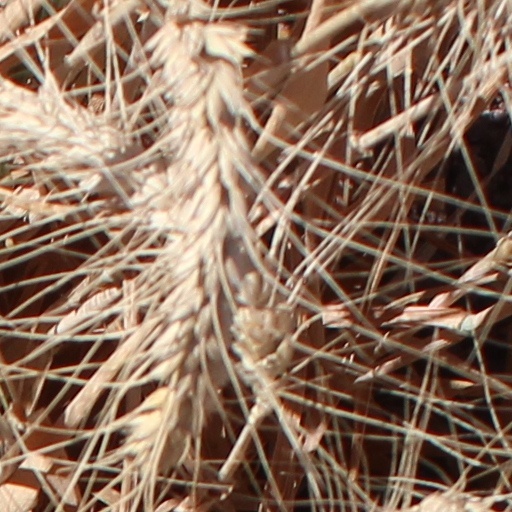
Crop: wheat